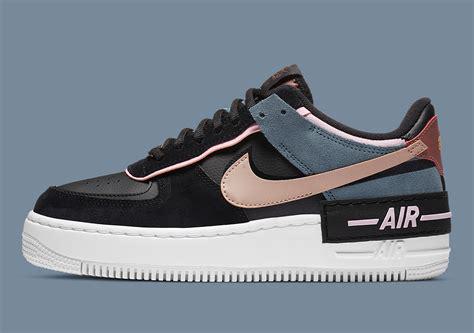
Brand: Nike
Model: Air Force 1